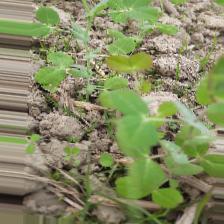
Label: Lentil Rust